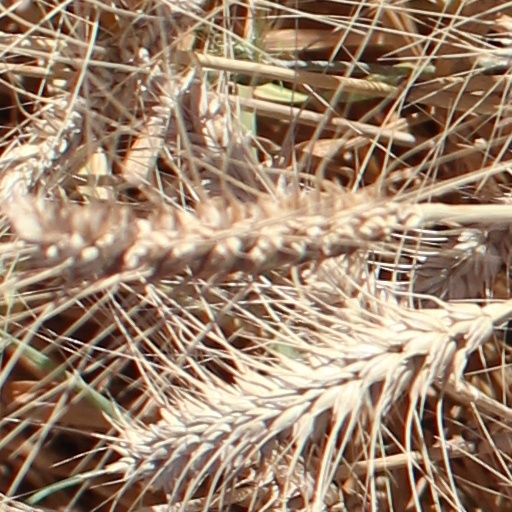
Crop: wheat